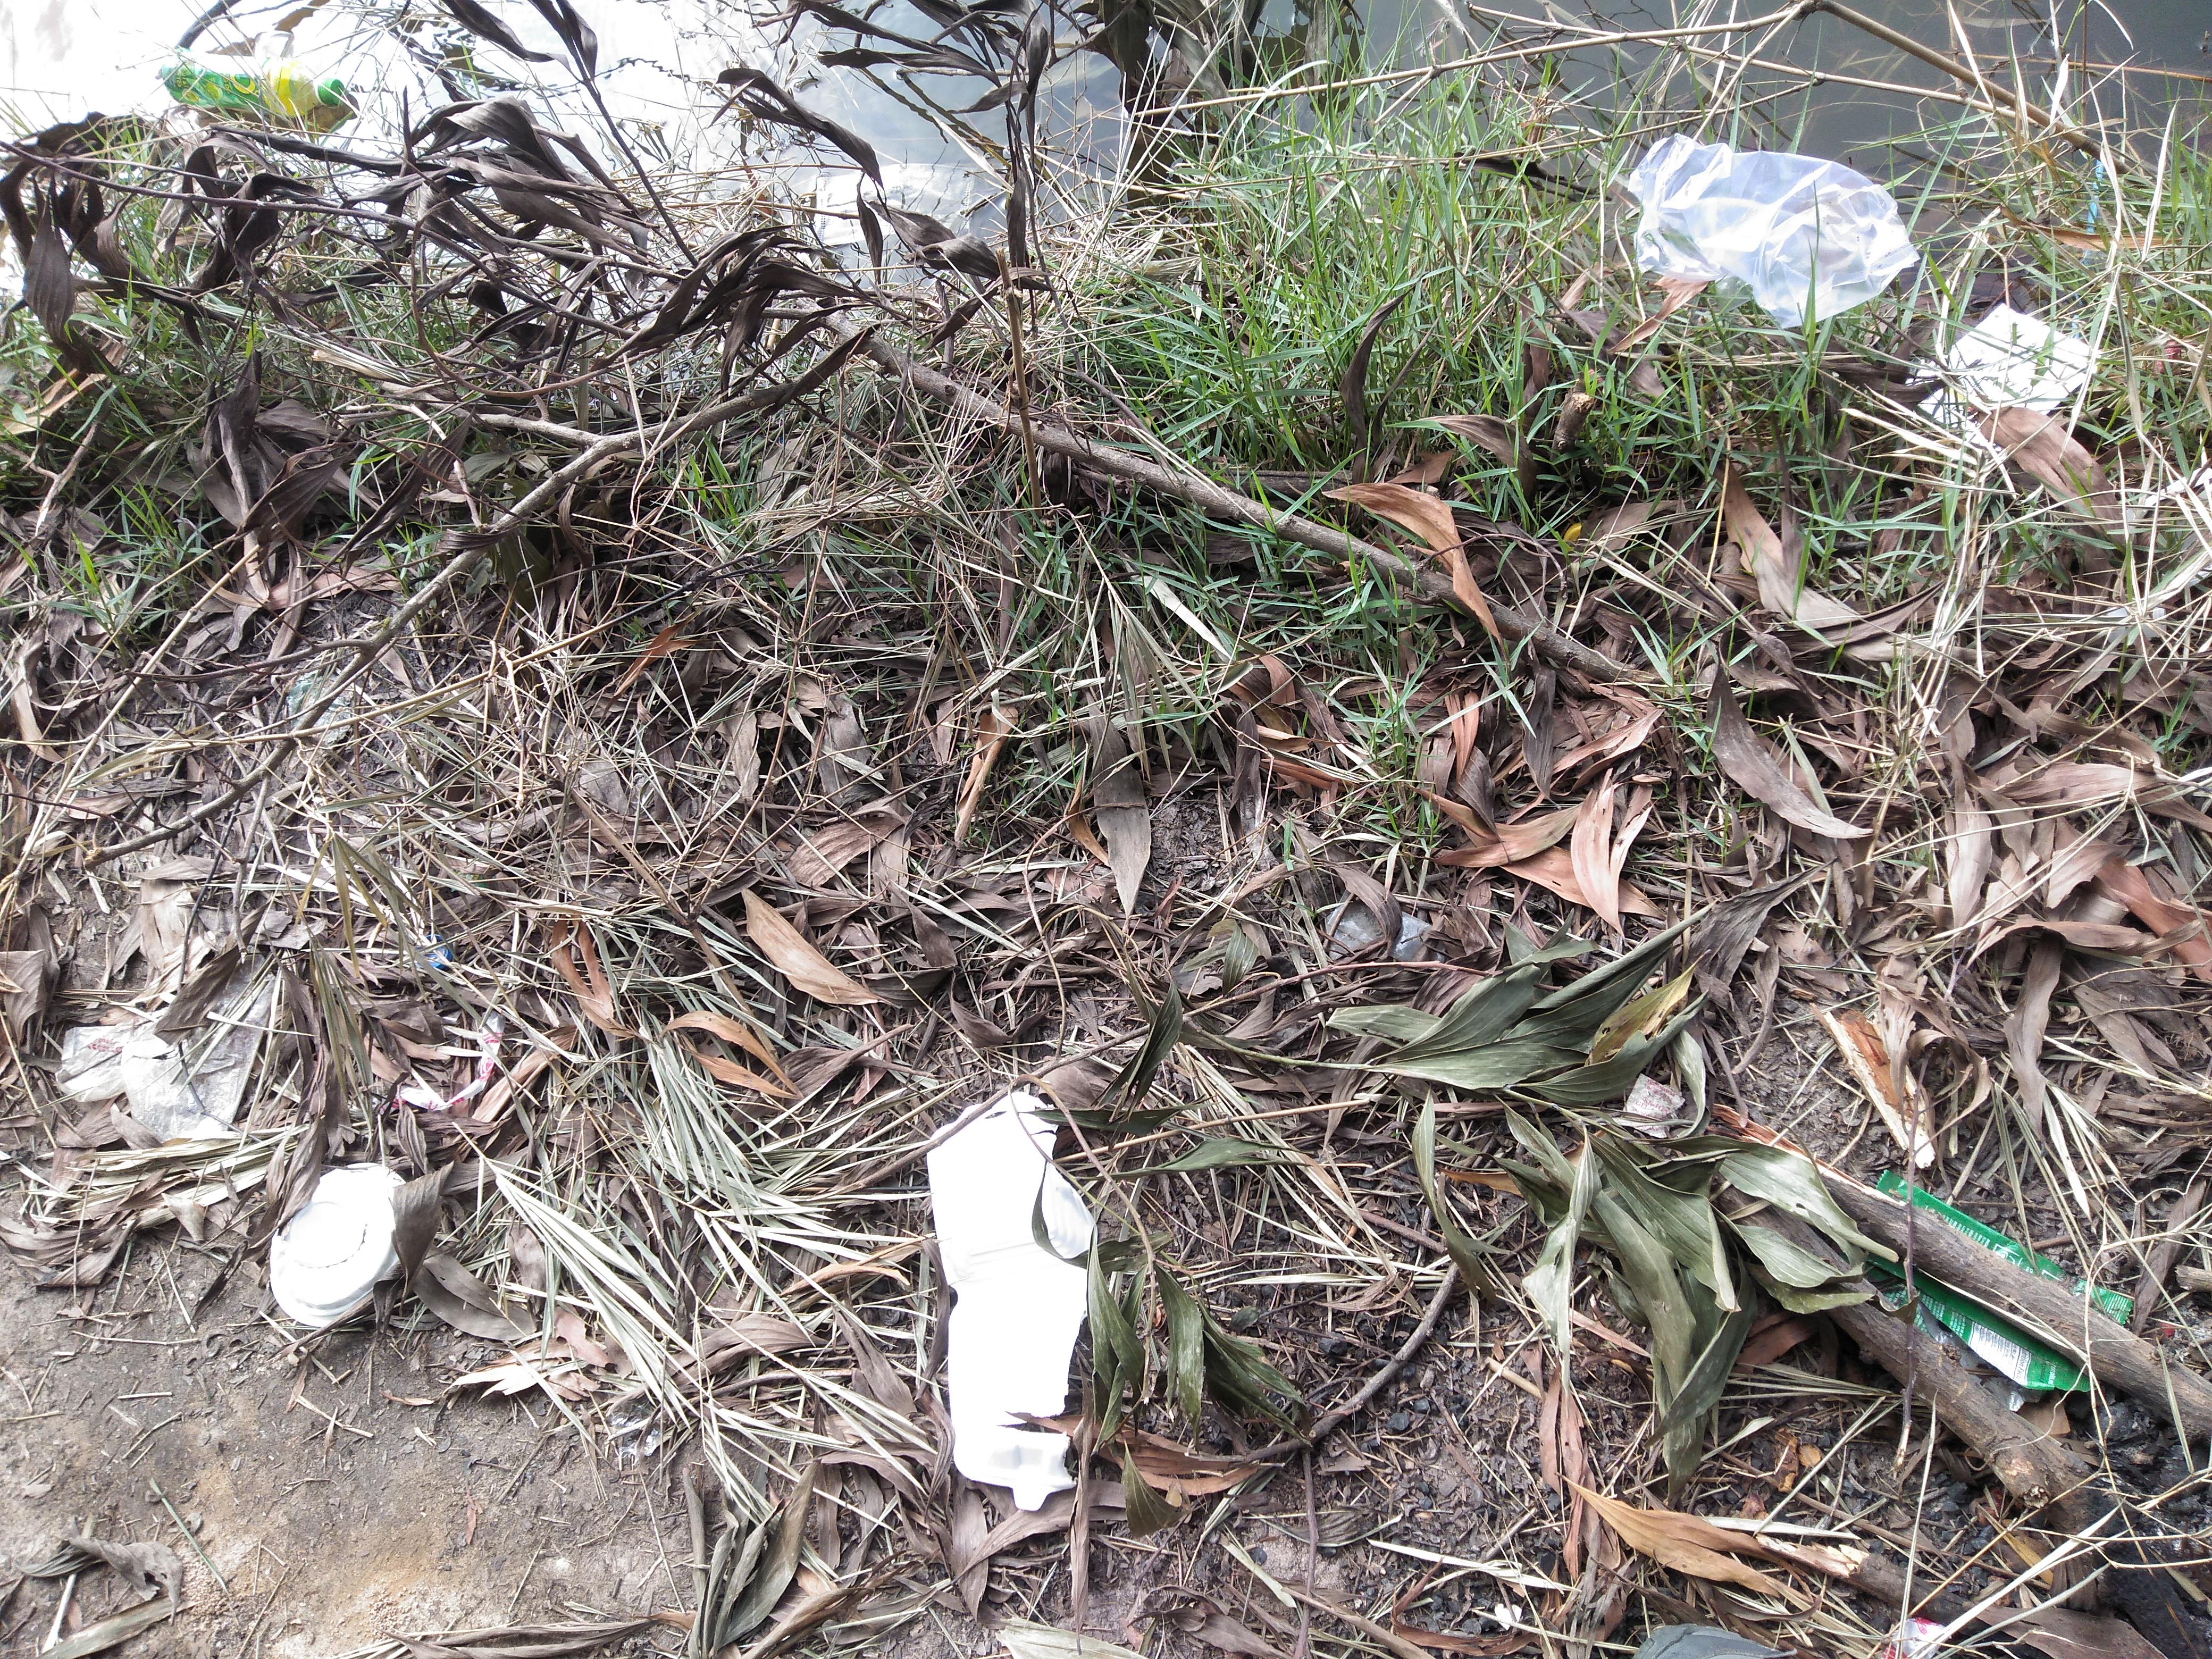
Object: Clear plastic bottle (Bottle)

Object: Plastic bottle cap (Bottle cap)

Object: Plastic bottle cap (Bottle cap)

Object: Plastic lid (Lid)

Object: Plastic film (Plastic bag & wrapper)

Object: Plastic film (Plastic bag & wrapper)

Object: Plastic film (Plastic bag & wrapper)

Object: Plastic straw (Straw)

Object: Unlabeled litter (Unlabeled litter)

Object: Other plastic wrapper (Plastic bag & wrapper)

Object: Unlabeled litter (Unlabeled litter)

Object: Other plastic wrapper (Plastic bag & wrapper)

Object: Foam food container (Plastic container)

Object: Plastic film (Plastic bag & wrapper)

Object: Plastic film (Plastic bag & wrapper)